Fraustadt (district)

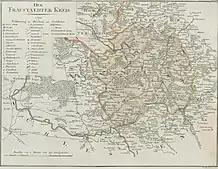
Fraustadt district in South Prussia

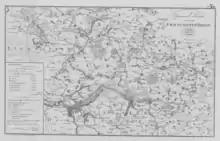
Fraustadt district (1818-1887)

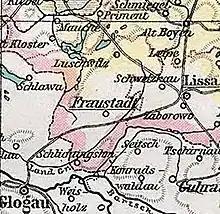
Fraustadt district (1887-1920)

The Fraustadt district (German: "Kreis Fraustadt;" 1939-1945: "Landkreis Fraustadt") was a Prussian district which existed in various borders from 1793 to 1945. From 1793 to 1807, it was located in the Province of South Prussia, from 1815 to 1848 in the Grand Duchy of Posen, from 1848 to 1920 in the Province of Posen, from 1922 to 1938, in the Province of Posen-West Prussia, from 1938 to 1941 in the Province of Silesia, and from 1941 to 1945 in the Province of Lower Silesia.